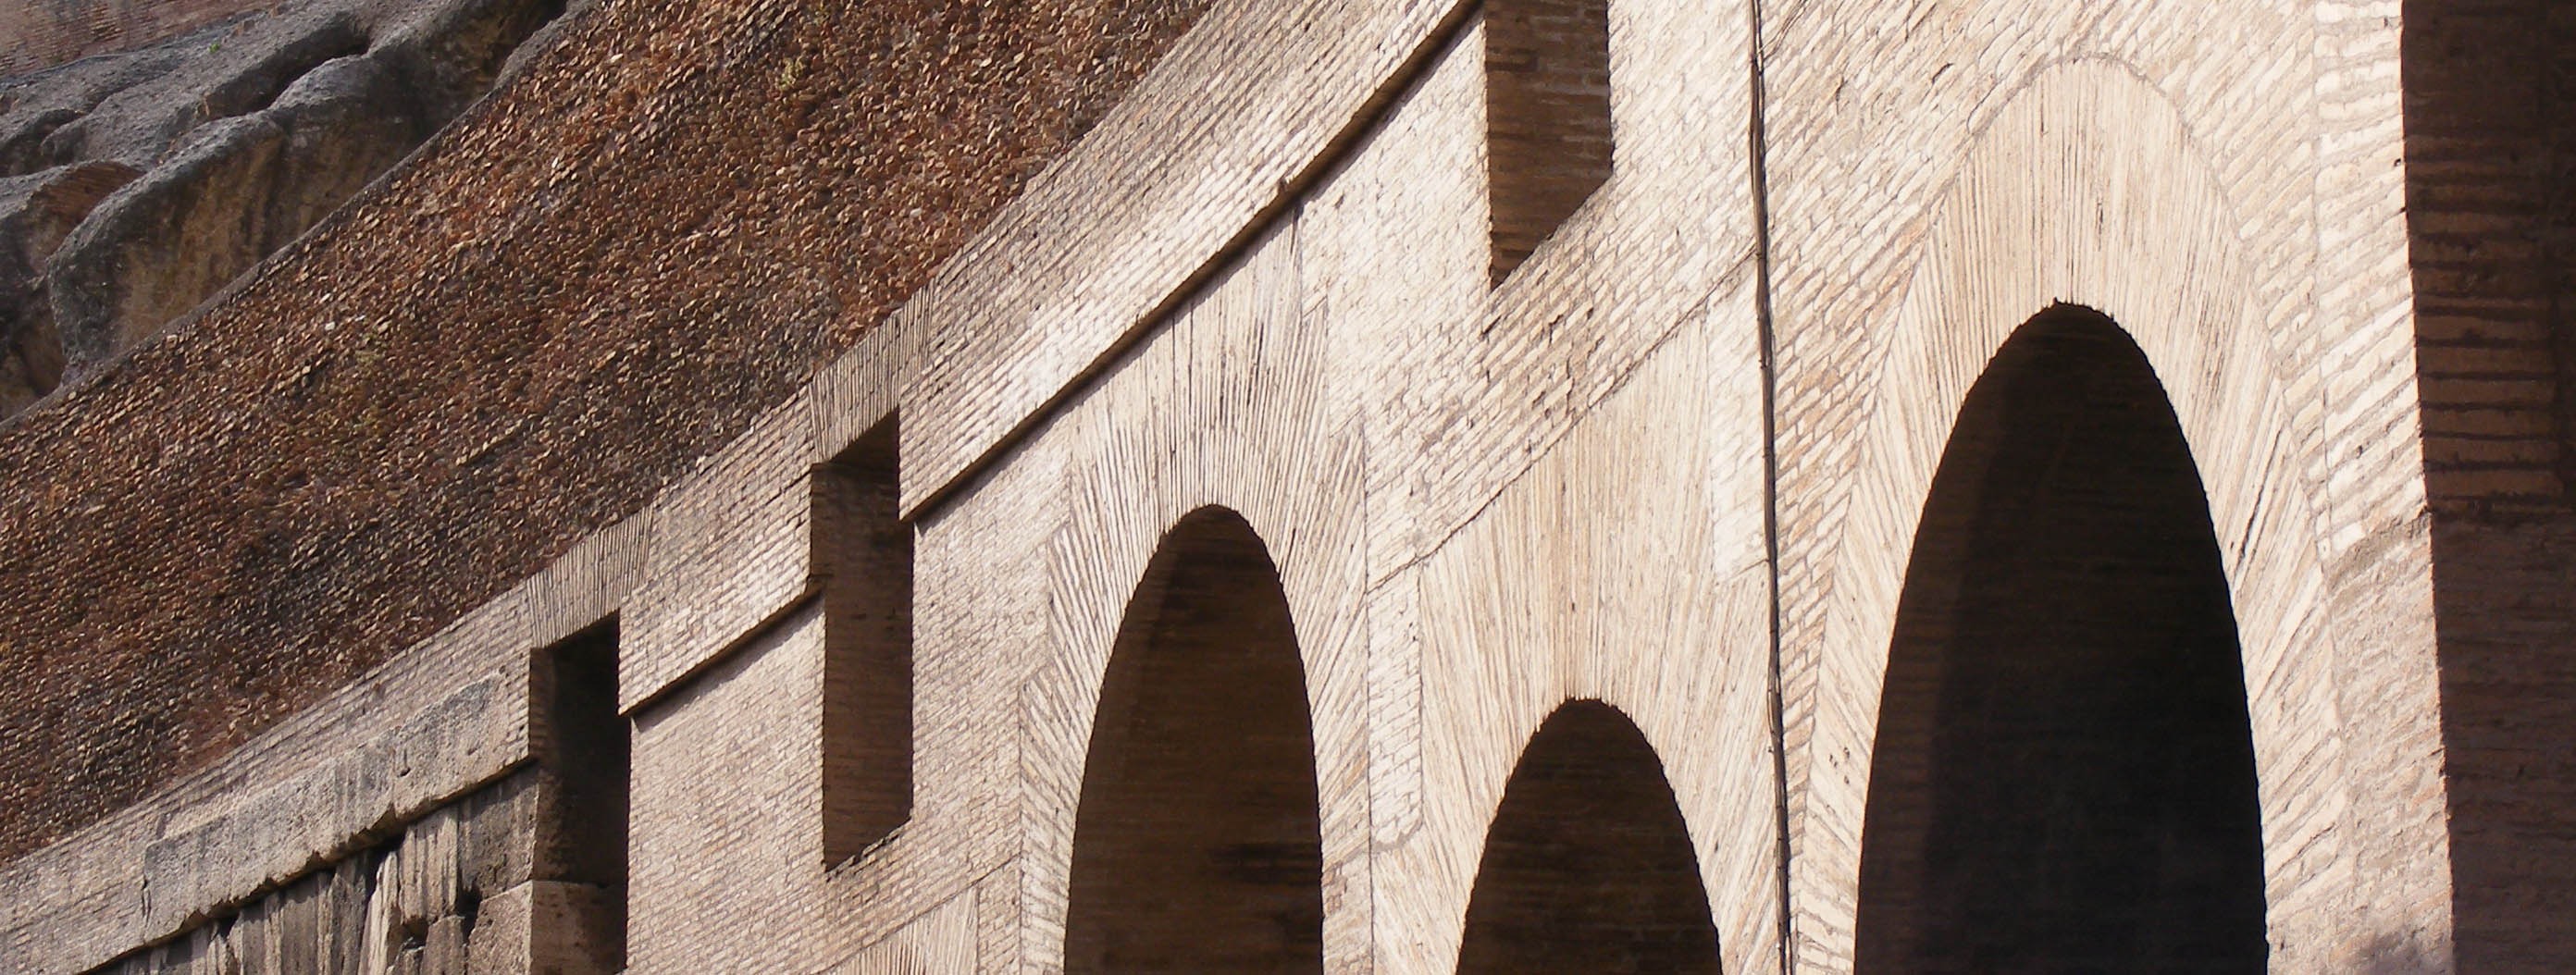
architecture, wood, building, old, wall, arch, column, italy, stones, rome, temple, buildings, symmetry, rom, old buildings, ancient history, kolossszeum